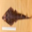
Label: ray